Mike Posner

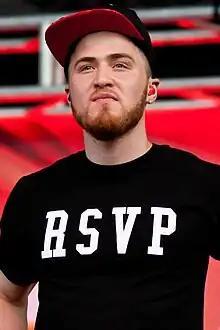
Posner at the B96 Pepsi SummerBash in 2012

Michael Robert Henrion Posner (born February 12, 1988) is an American singer, rapper, songwriter, and record producer from Detroit. He signed with J Records in 2009 and released his debut single "Cooler Than Me" the following year. The song peaked at number six on the "Billboard" Hot 100 and received septuple platinum certification by the Recording Industry Association of America (RIAA). His follow-up single, "Please Don't Go" peaked within the top 20 of the chart and received triple platinum certification; both songs preceded the release of his debut album, "31 Minutes to Takeoff" (2010), which peaked at number 12 on the "Billboard" 200 and received mixed critical reception. In 2014, Posner parted ways with J Records in favor of Island Records.